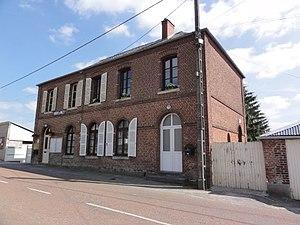
Malzy (Aisne) mairie
Malzy est une commune française située dans le département de l'Aisne, en région Hauts-de-France.